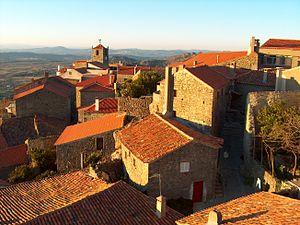
Monsanto et ses maisons de granite. Norsk bokmål: Monsanto.Monsanto ceilings
Monsanto est une freguesia portugaise de Idanha-a-Nova, avec 131,76 km² et 1 160 habitants. Densité : 8,8 hab/km².